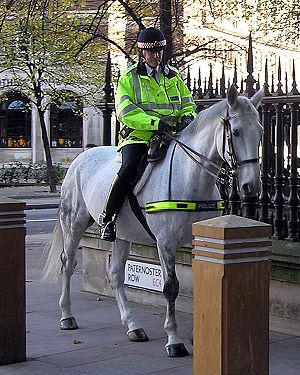
L’affaire Ian Tomlinson est une affaire criminelle britannique ayant fait suite au décès de Ian Tomlinson
La Police de la Cité de Londres, au cœur historique de la ville de Londres en Angleterre, fut fondée en 1839.